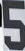
Number: 5